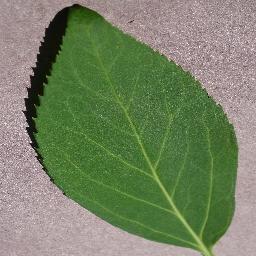
Label: Cherry___healthy